Bofors 57 mm Naval Automatic Gun L/60

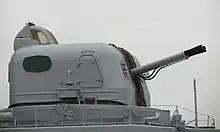
Swedish 57 mm akan m/50 on the destroyer

The Dutch were the initial users of the Bofors 57 mm Naval Automatic Gun L/60. As part of rebuilding the Dutch Navy post World War II, the Dutch Navy had requested several naval gun systems to be developed by Bofors for their next generation of naval-vessels, one being a twin-barreled 57 mm dual-purpose gun for the planned s and . This request led to the creation of the Bofors 57 mm Naval Automatic Gun L/60, which entered active service with the Dutch Navy in 1953 mounted on the cruisers "De Ruyter" and "De Zeven Provinciën".